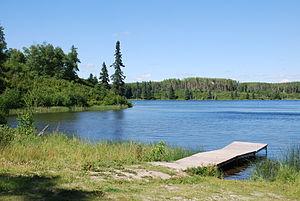
Le parc national du Mont-Riding est l'un des parcs nationaux du Canada.